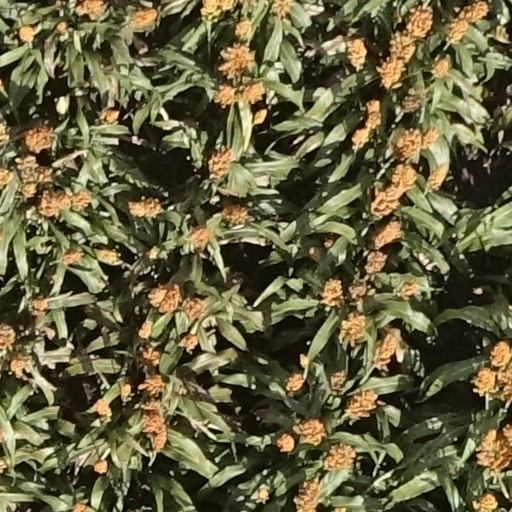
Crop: sorghum